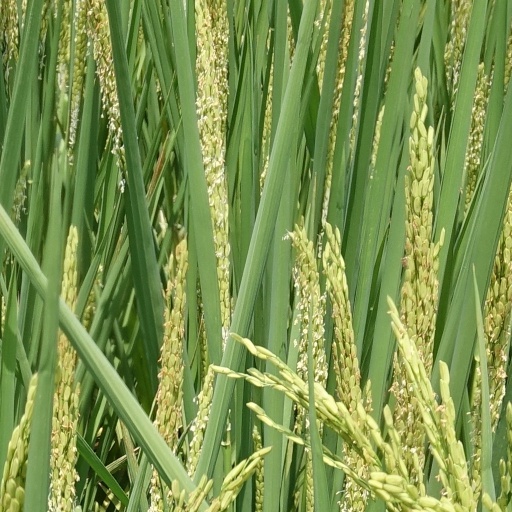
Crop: rice